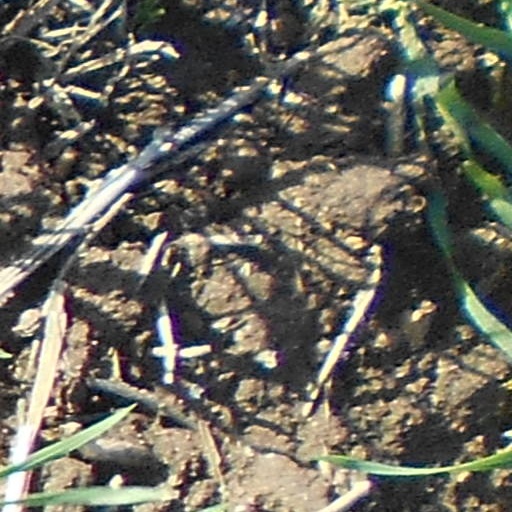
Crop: wheat